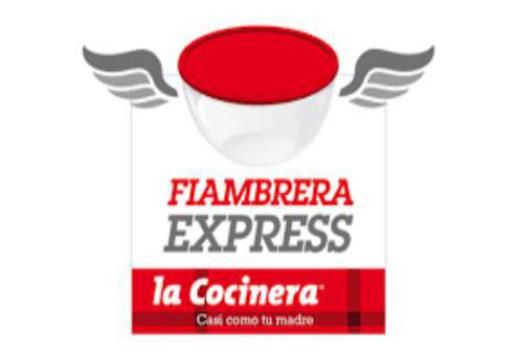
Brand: la cocinera
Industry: Food